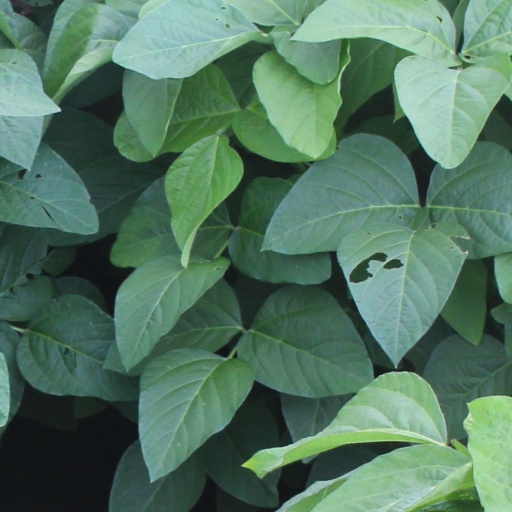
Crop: soybean